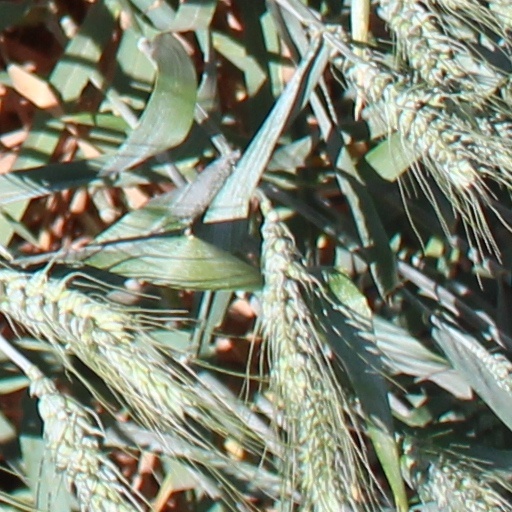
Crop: wheat